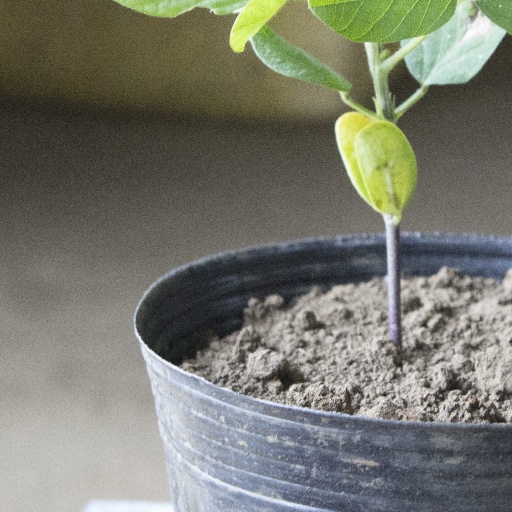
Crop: soybean